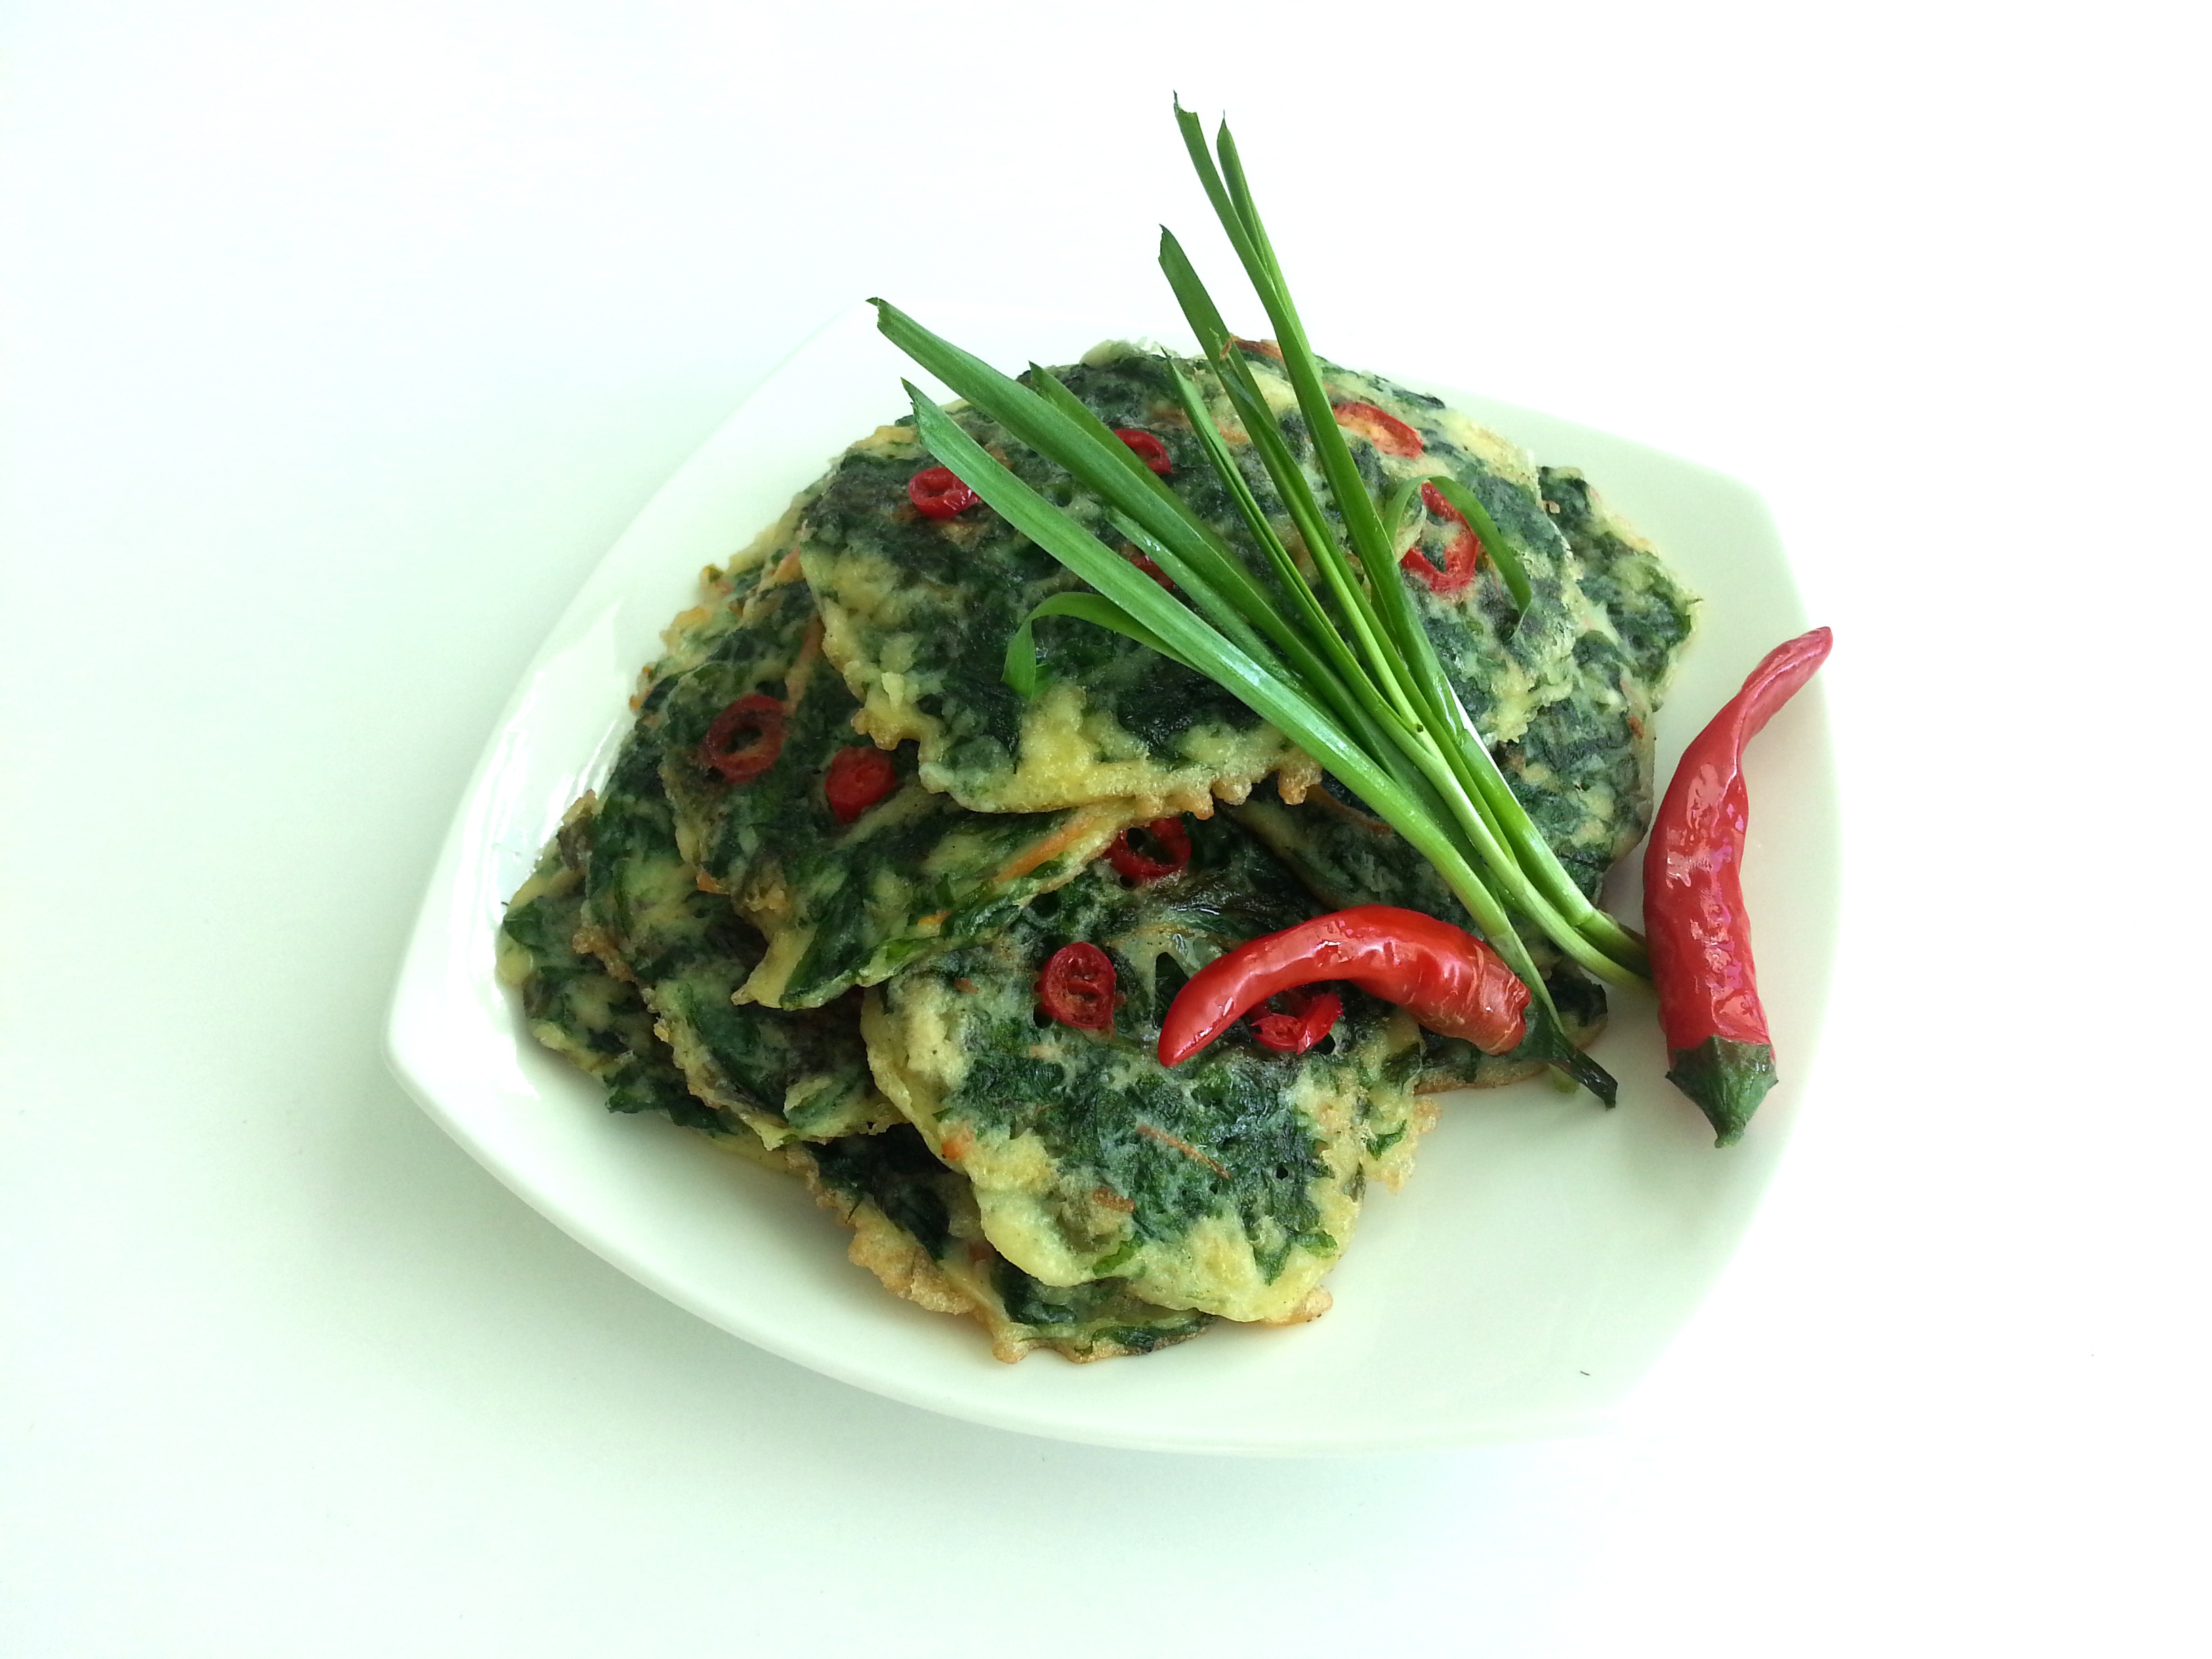
abstract, dish, food, salad, pepper, produce, vegetable, meat, cuisine, of, vegetables, leek, meatballs, vegetarian food, feast, chard, leaf vegetable, buchujeon, gogijeon